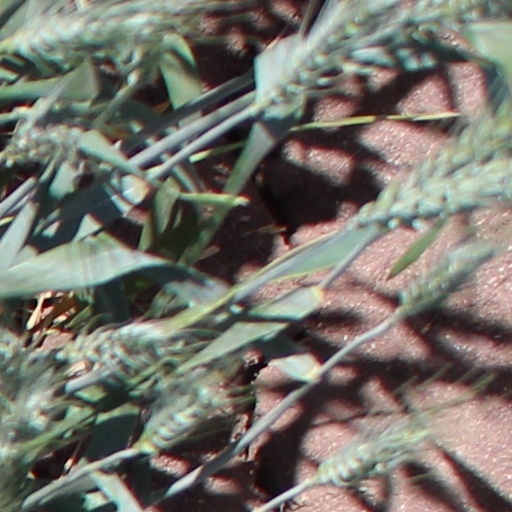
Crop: wheat